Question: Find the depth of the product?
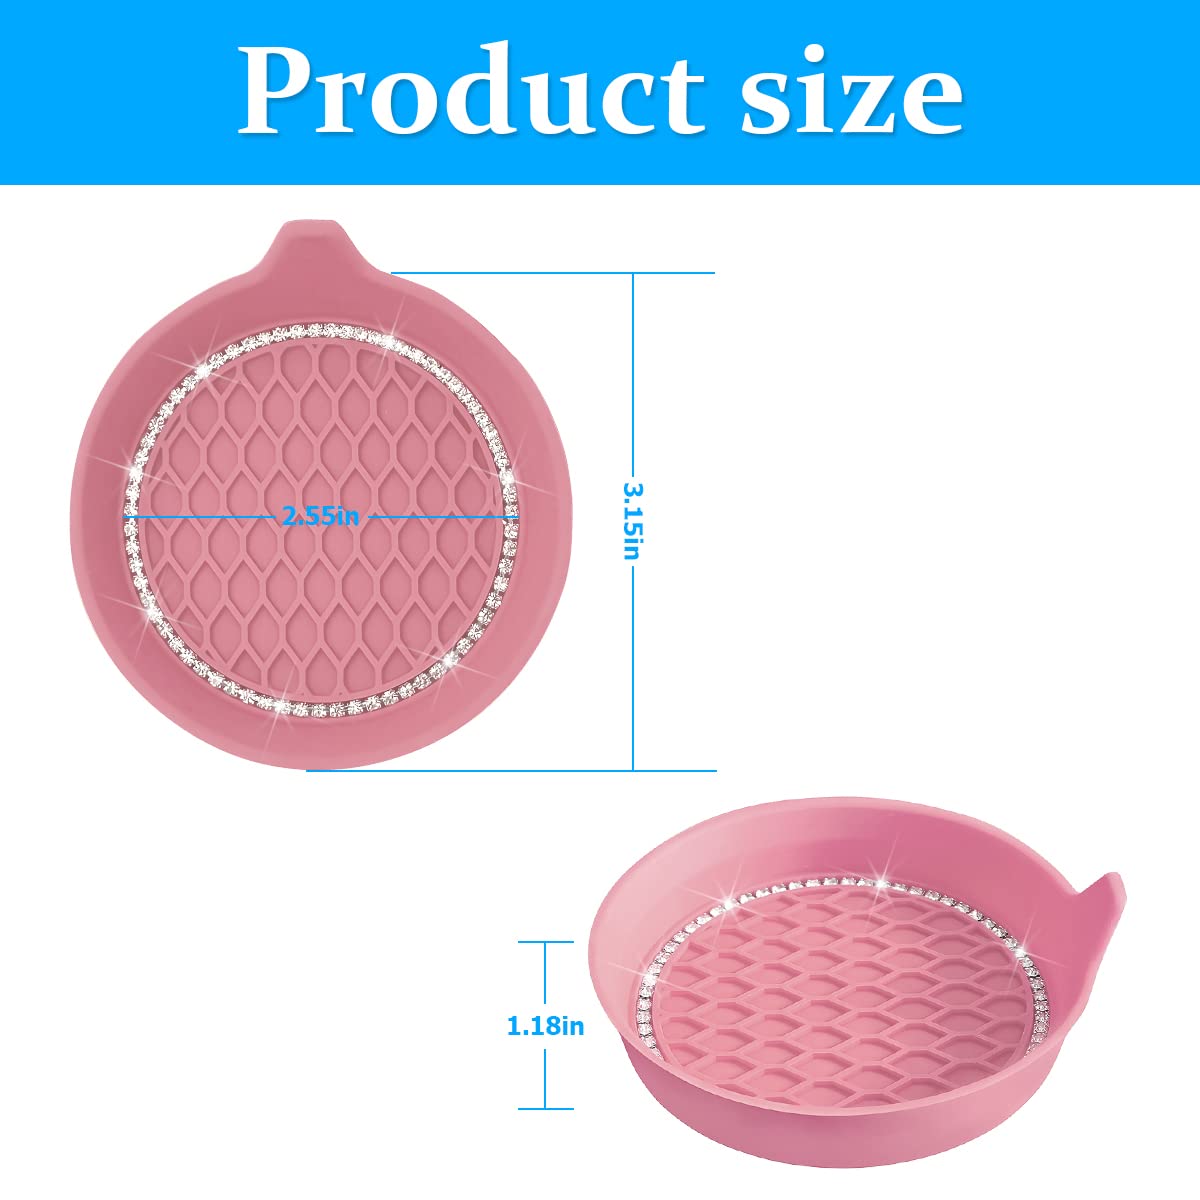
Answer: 3.15 inch